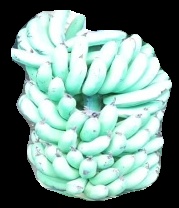
Variety: pachbale
Grade: grade1